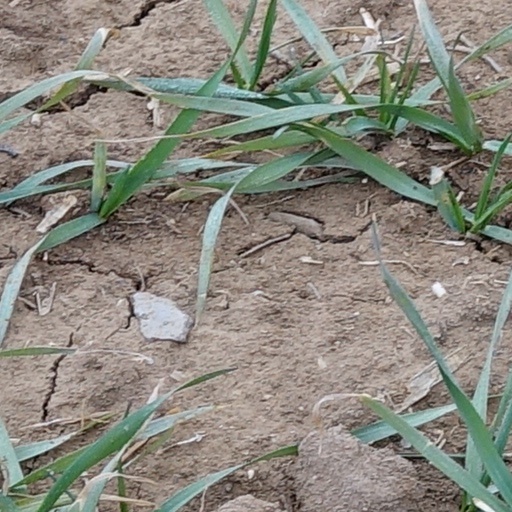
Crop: wheat